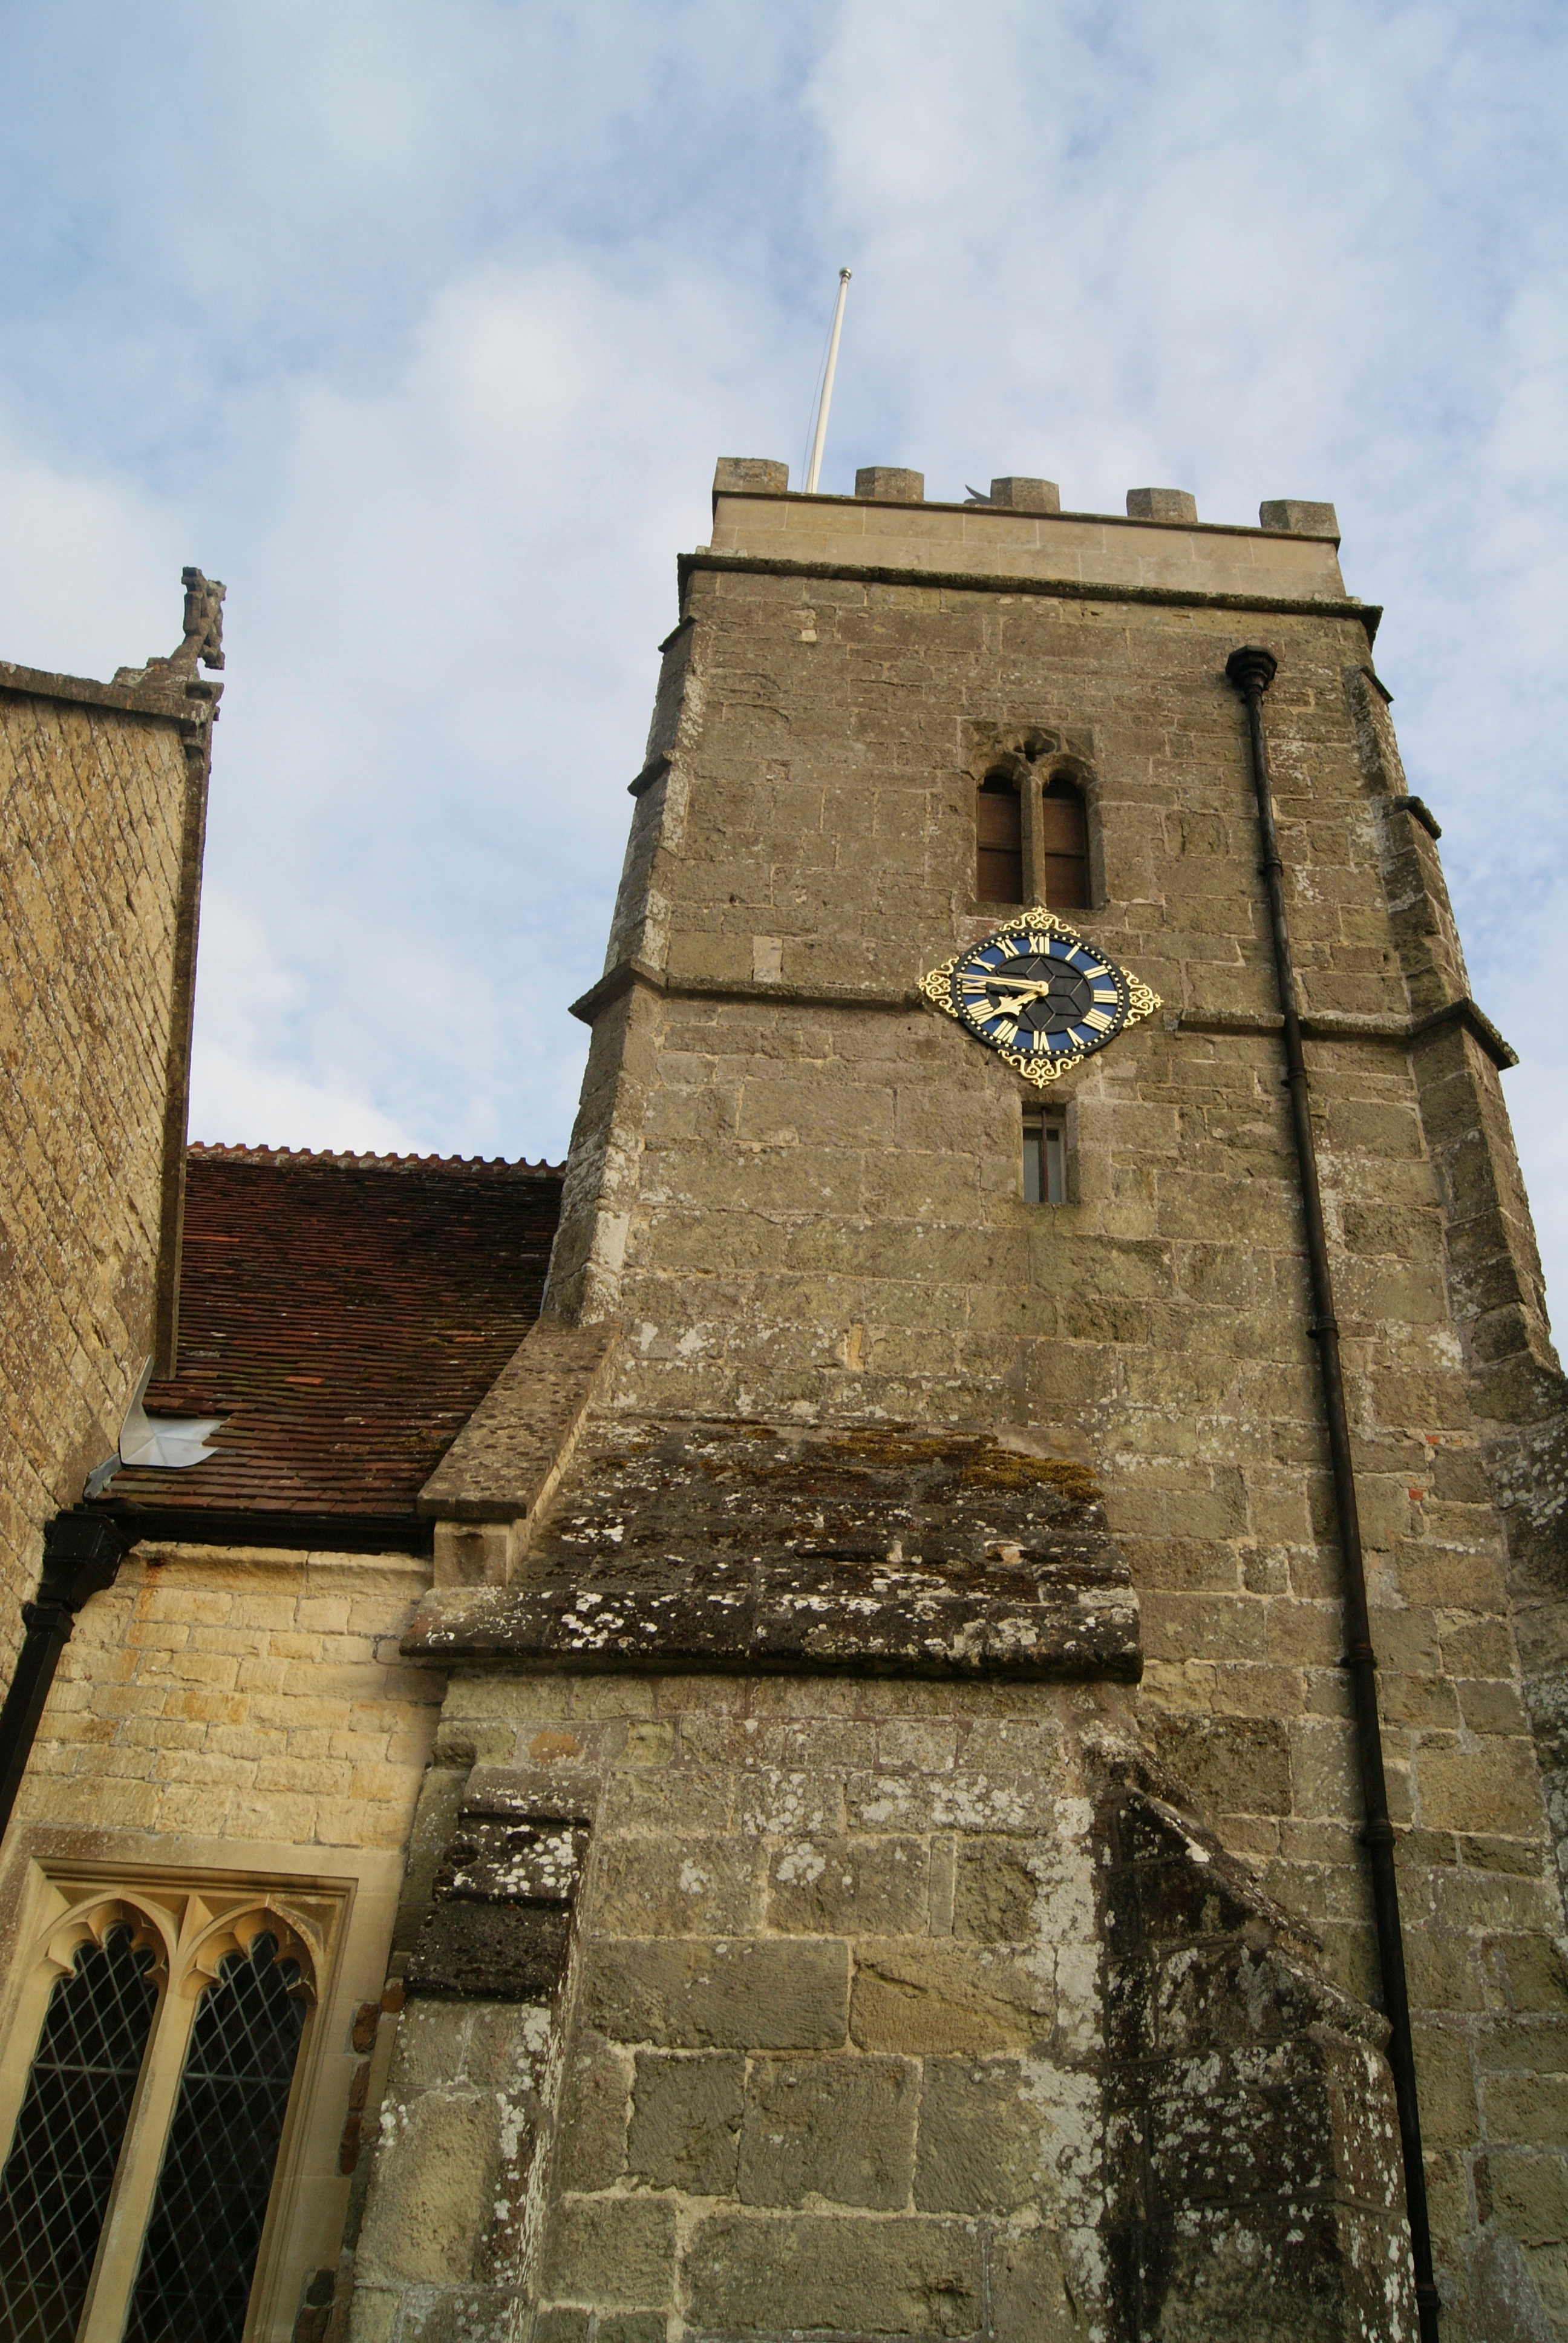
building, church, cathedral, chapel, place of worship, bell tower, spire, steeple, monastery, middle ages, ancient history